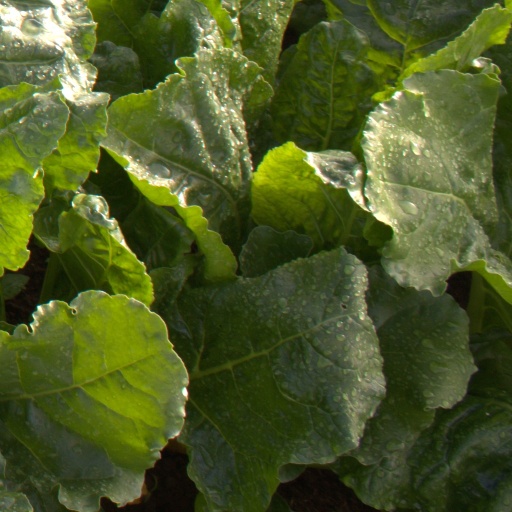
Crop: sugar beet